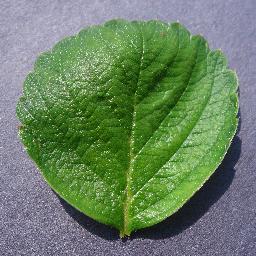
Label: Strawberry___healthy